Confederation Square

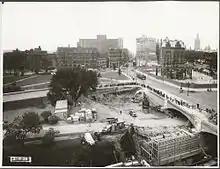
August 31, 1938

The area at this time also had five notable structures, most which have been standing for decades. The old post office (c. 1876 Second Empire-style building by Walter Chesterton was rebuilt after 1904 fire) was located where the current war memorial stands, the Russell House hotel was on the southeast side of Sparks and Elgin, the Russell Theatre (adjoining the hotel) was on the corner of Queen and Elgin, the old City Hall was on the east side of Elgin between Queen and Albert, and Knox Presbyterian Church at Elgin and Albert, on the site of today's National Arts Centre.